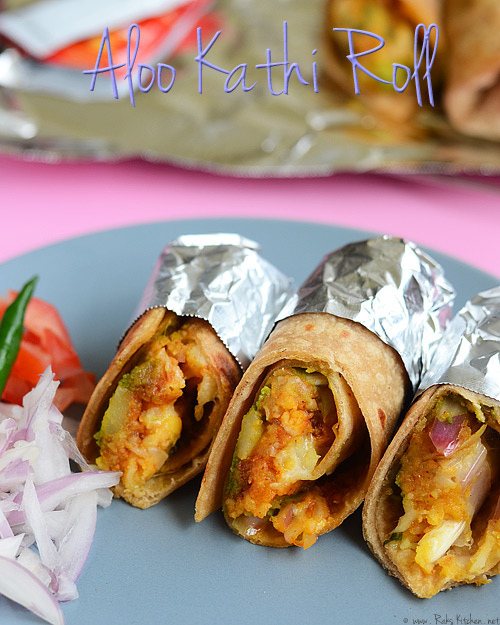
Dish: kaathi_rolls